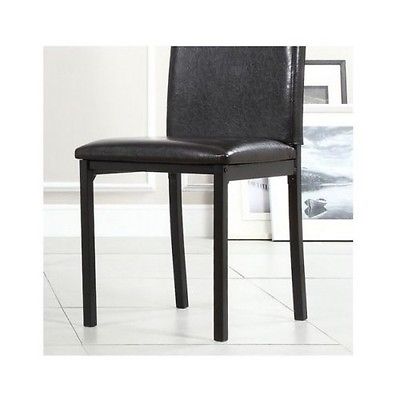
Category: chair